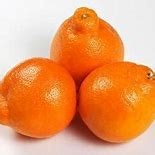
Label: mandarine